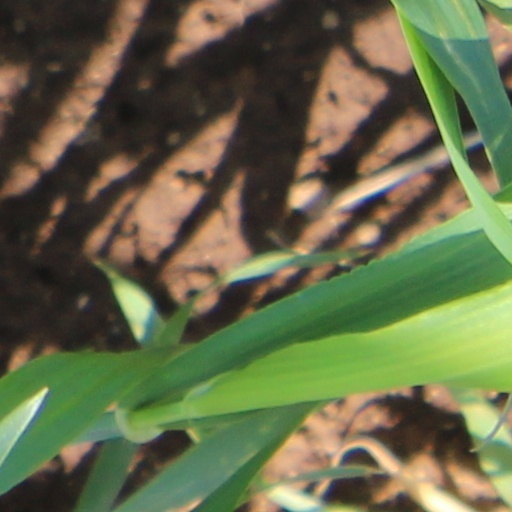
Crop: wheat